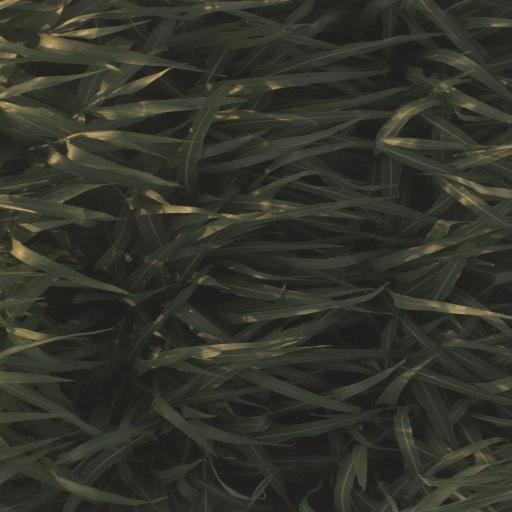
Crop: sorghum